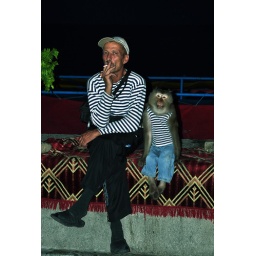
Two persons shot sitting on a beach in Alushta, the Crimea in August 2009. DSC_1167